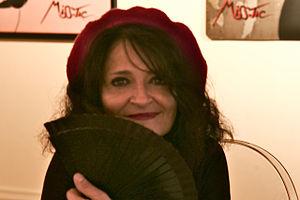
L'artiste Miss.Tic à la galerie Lelia Mordoch à Paris, lors d'un tournage d'un portrait d'elle par la réalisatrice Agnès Varda.
Le statut juridique de l'art urbain en France est complexe. On parle aussi de street art. Son statut juridique pose question pour de nombreuses raisons, notamment du fait que la création peut avoir été réalisée sans l'accord du propriétaire du support. Il convient d'en analyser les différents éléments : son statut légal, le droit de propriété, le droit d'auteur ainsi que la responsabilité légale en cas de non-respect du droit. Enfin, la jurisprudence, s'intéresse au droit d'auteur et souligne que l'auteur en est privé dans le cas où l'œuvre a été réalisée de manière illégale, sans l'accord du propriétaire du support.
Miss.Tic, née le 20 février 1956 à Paris, est une artiste plasticienne et poète d'art urbain. Ses œuvres apparaissent dans le paysage pictural et urbain à partir de 1985.